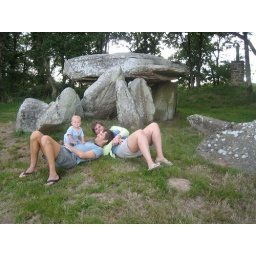
Also site of one of our &amp;quot;pee&amp;quot; stops over the hill past the cross